London Stock Exchange

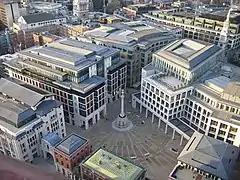
Paternoster Square; LSEG occupies the building that takes up much of the right side of this picture.

As the financial centre of the world, both the City and the Stock Exchange were hit hard by the outbreak of World War I in 1914. Due to fears that borrowed money was to be called in and that foreign banks would demand their loans or raise interest, prices surged at first. The decision to close the Exchange for improved breathing space and to extend the August Bank Holiday to prohibit a run on banks, was hurried through by the committee and Parliament, respectively. The Stock Exchange ended up being closed from the end of July until the New Year, causing street business to be introduced again, as well as the "challenge system".